Domenico Antonio Vaccaro

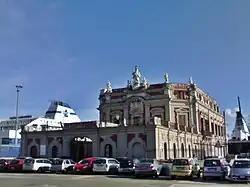
Immacolatella

He initially dedicated himself to painting but from around 1707 he appears to have practised almost exclusively as a sculptor and architect. In the 1730s he resumed painting.